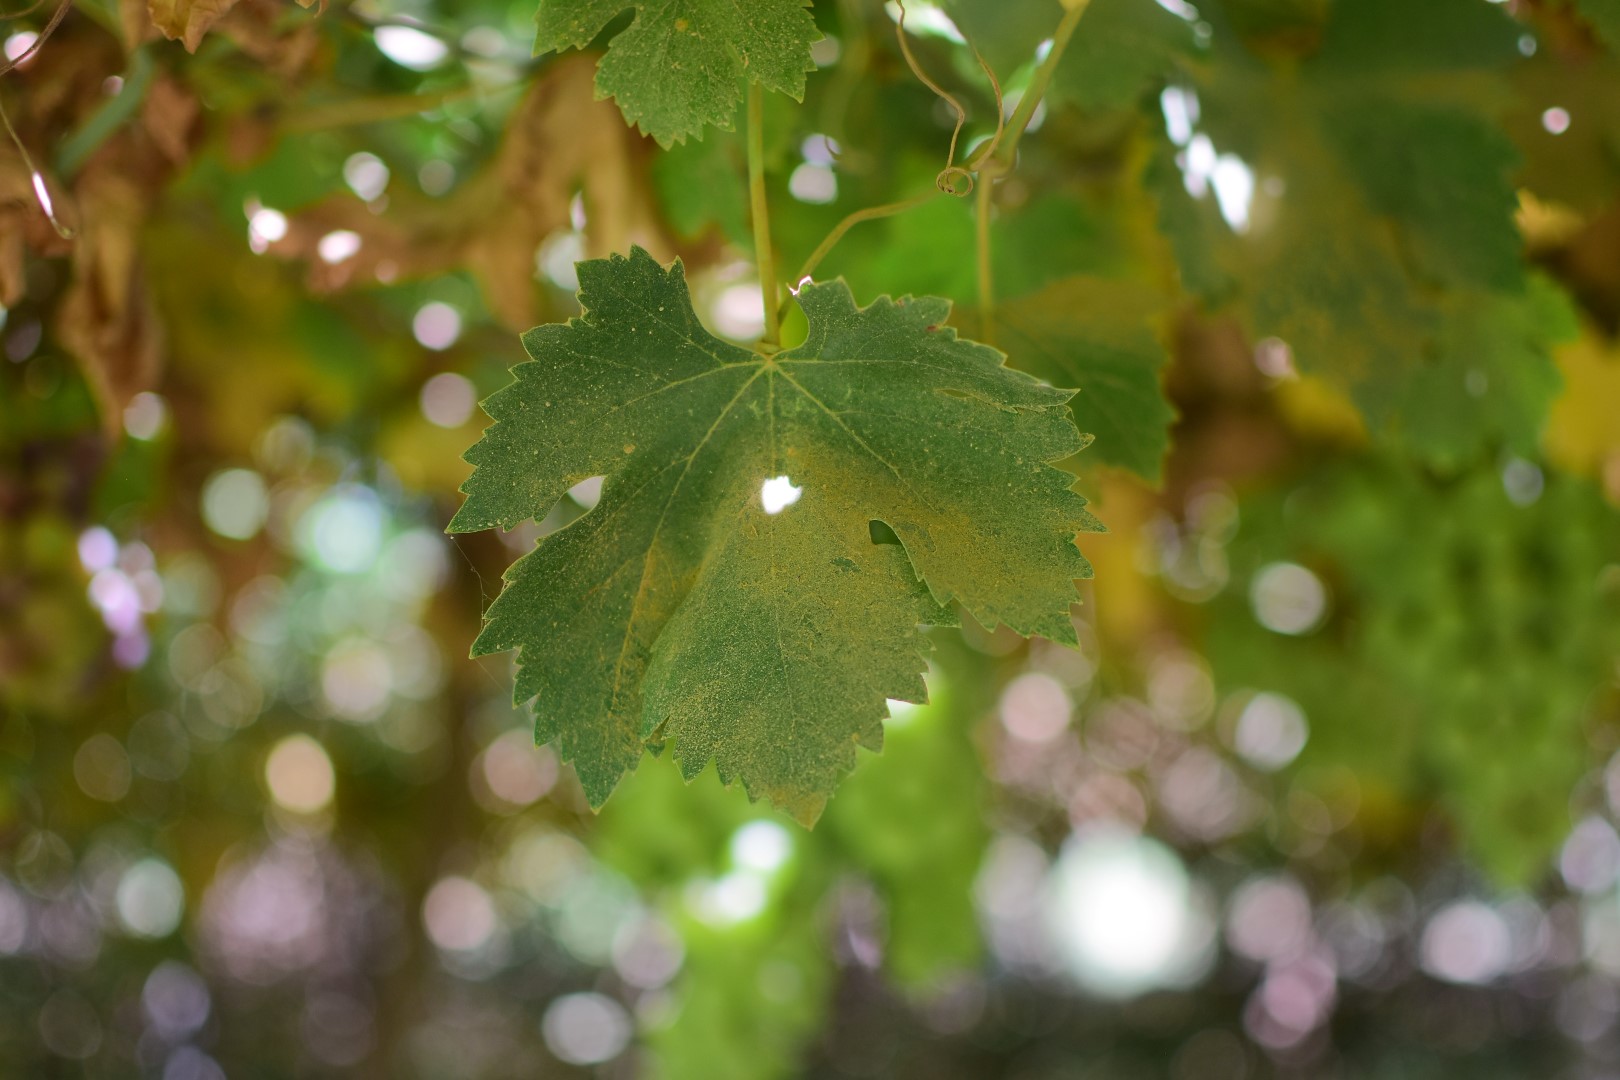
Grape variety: Halawani